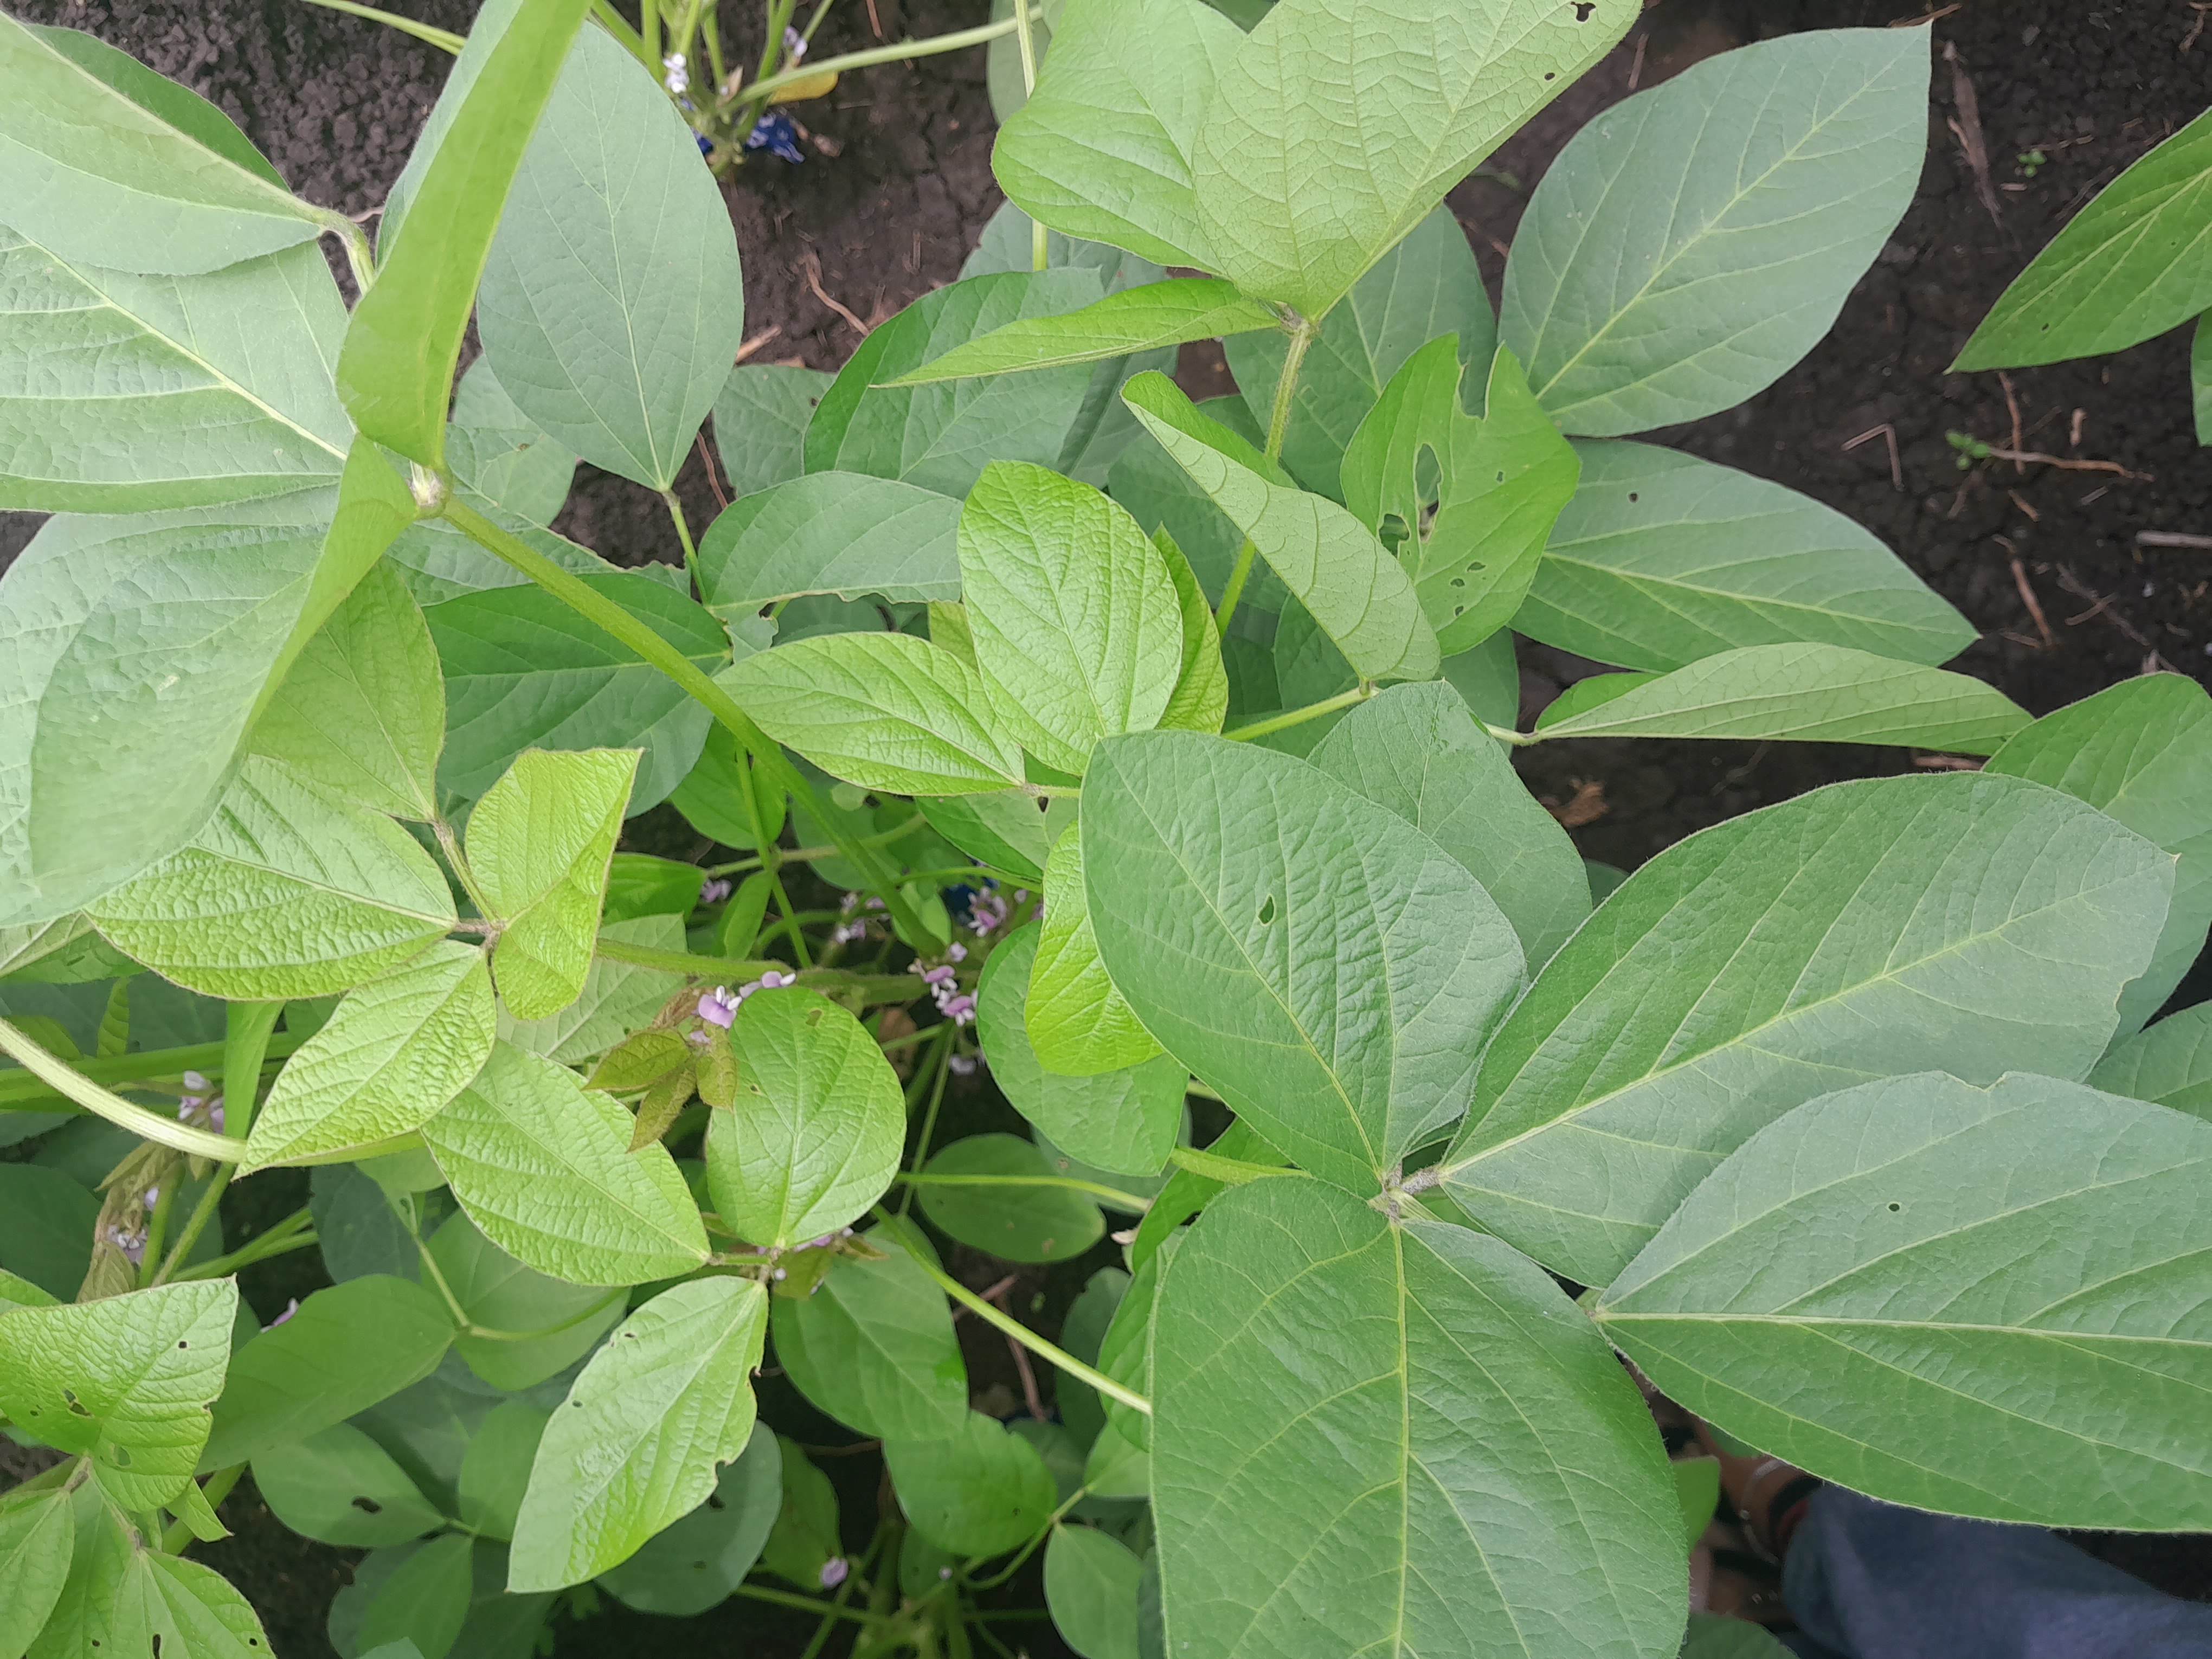
Label: Healthy